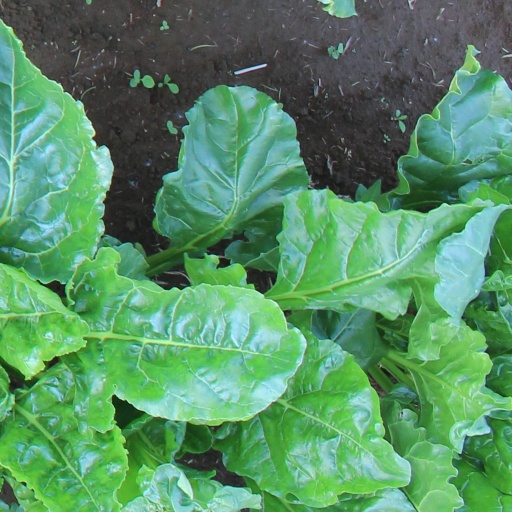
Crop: sugar beet